Elmer V. McCollum House

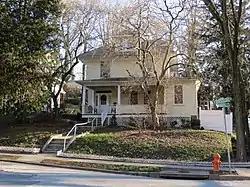

The Elmer McCollum House is a historic house at 2301 Monticello Road in Baltimore, Maryland. Built about 1920, it is significant for its association with Johns Hopkins University researcher Elmer McCollum (1879-1967), who lived in the house from 1929 to 1939. During this period, McCollum conducted significant research into nutritional disease. The house was designated a National Historic Landmark in 1973.